Novaya Gazeta

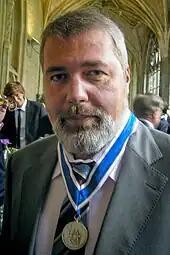
Editor-in-chief Muratov shortly after receiving the Four Freedoms Award on behalf of in 2010

In a video posted by on YouTube in January 2017, editor-in-chief Dmitry Muratov revealed that the newspaper's employees jointly owned 76% of its shares, while the remaining 24% were owned by Alexander Lebedev (14%) and Mikhail Gorbachev (10%).